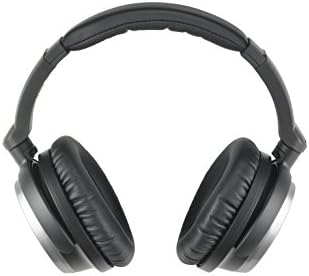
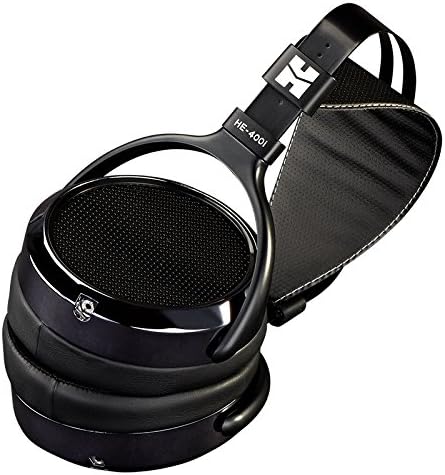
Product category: headphones
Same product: no